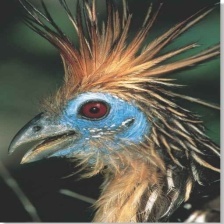
Species: HOATZIN
Scientific name: OPHISTHOCOMUS HOAZIN